Dubuque County Courthouse

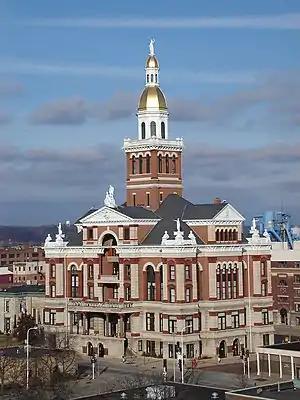

The Dubuque County Courthouse is located on Central Avenue, between 7th and 8th Streets, in Dubuque, Iowa, United States. The current structure was built from 1891 to 1893 to replace an earlier building. These are believed to be the only two structures to house the county courts and administrative offices.